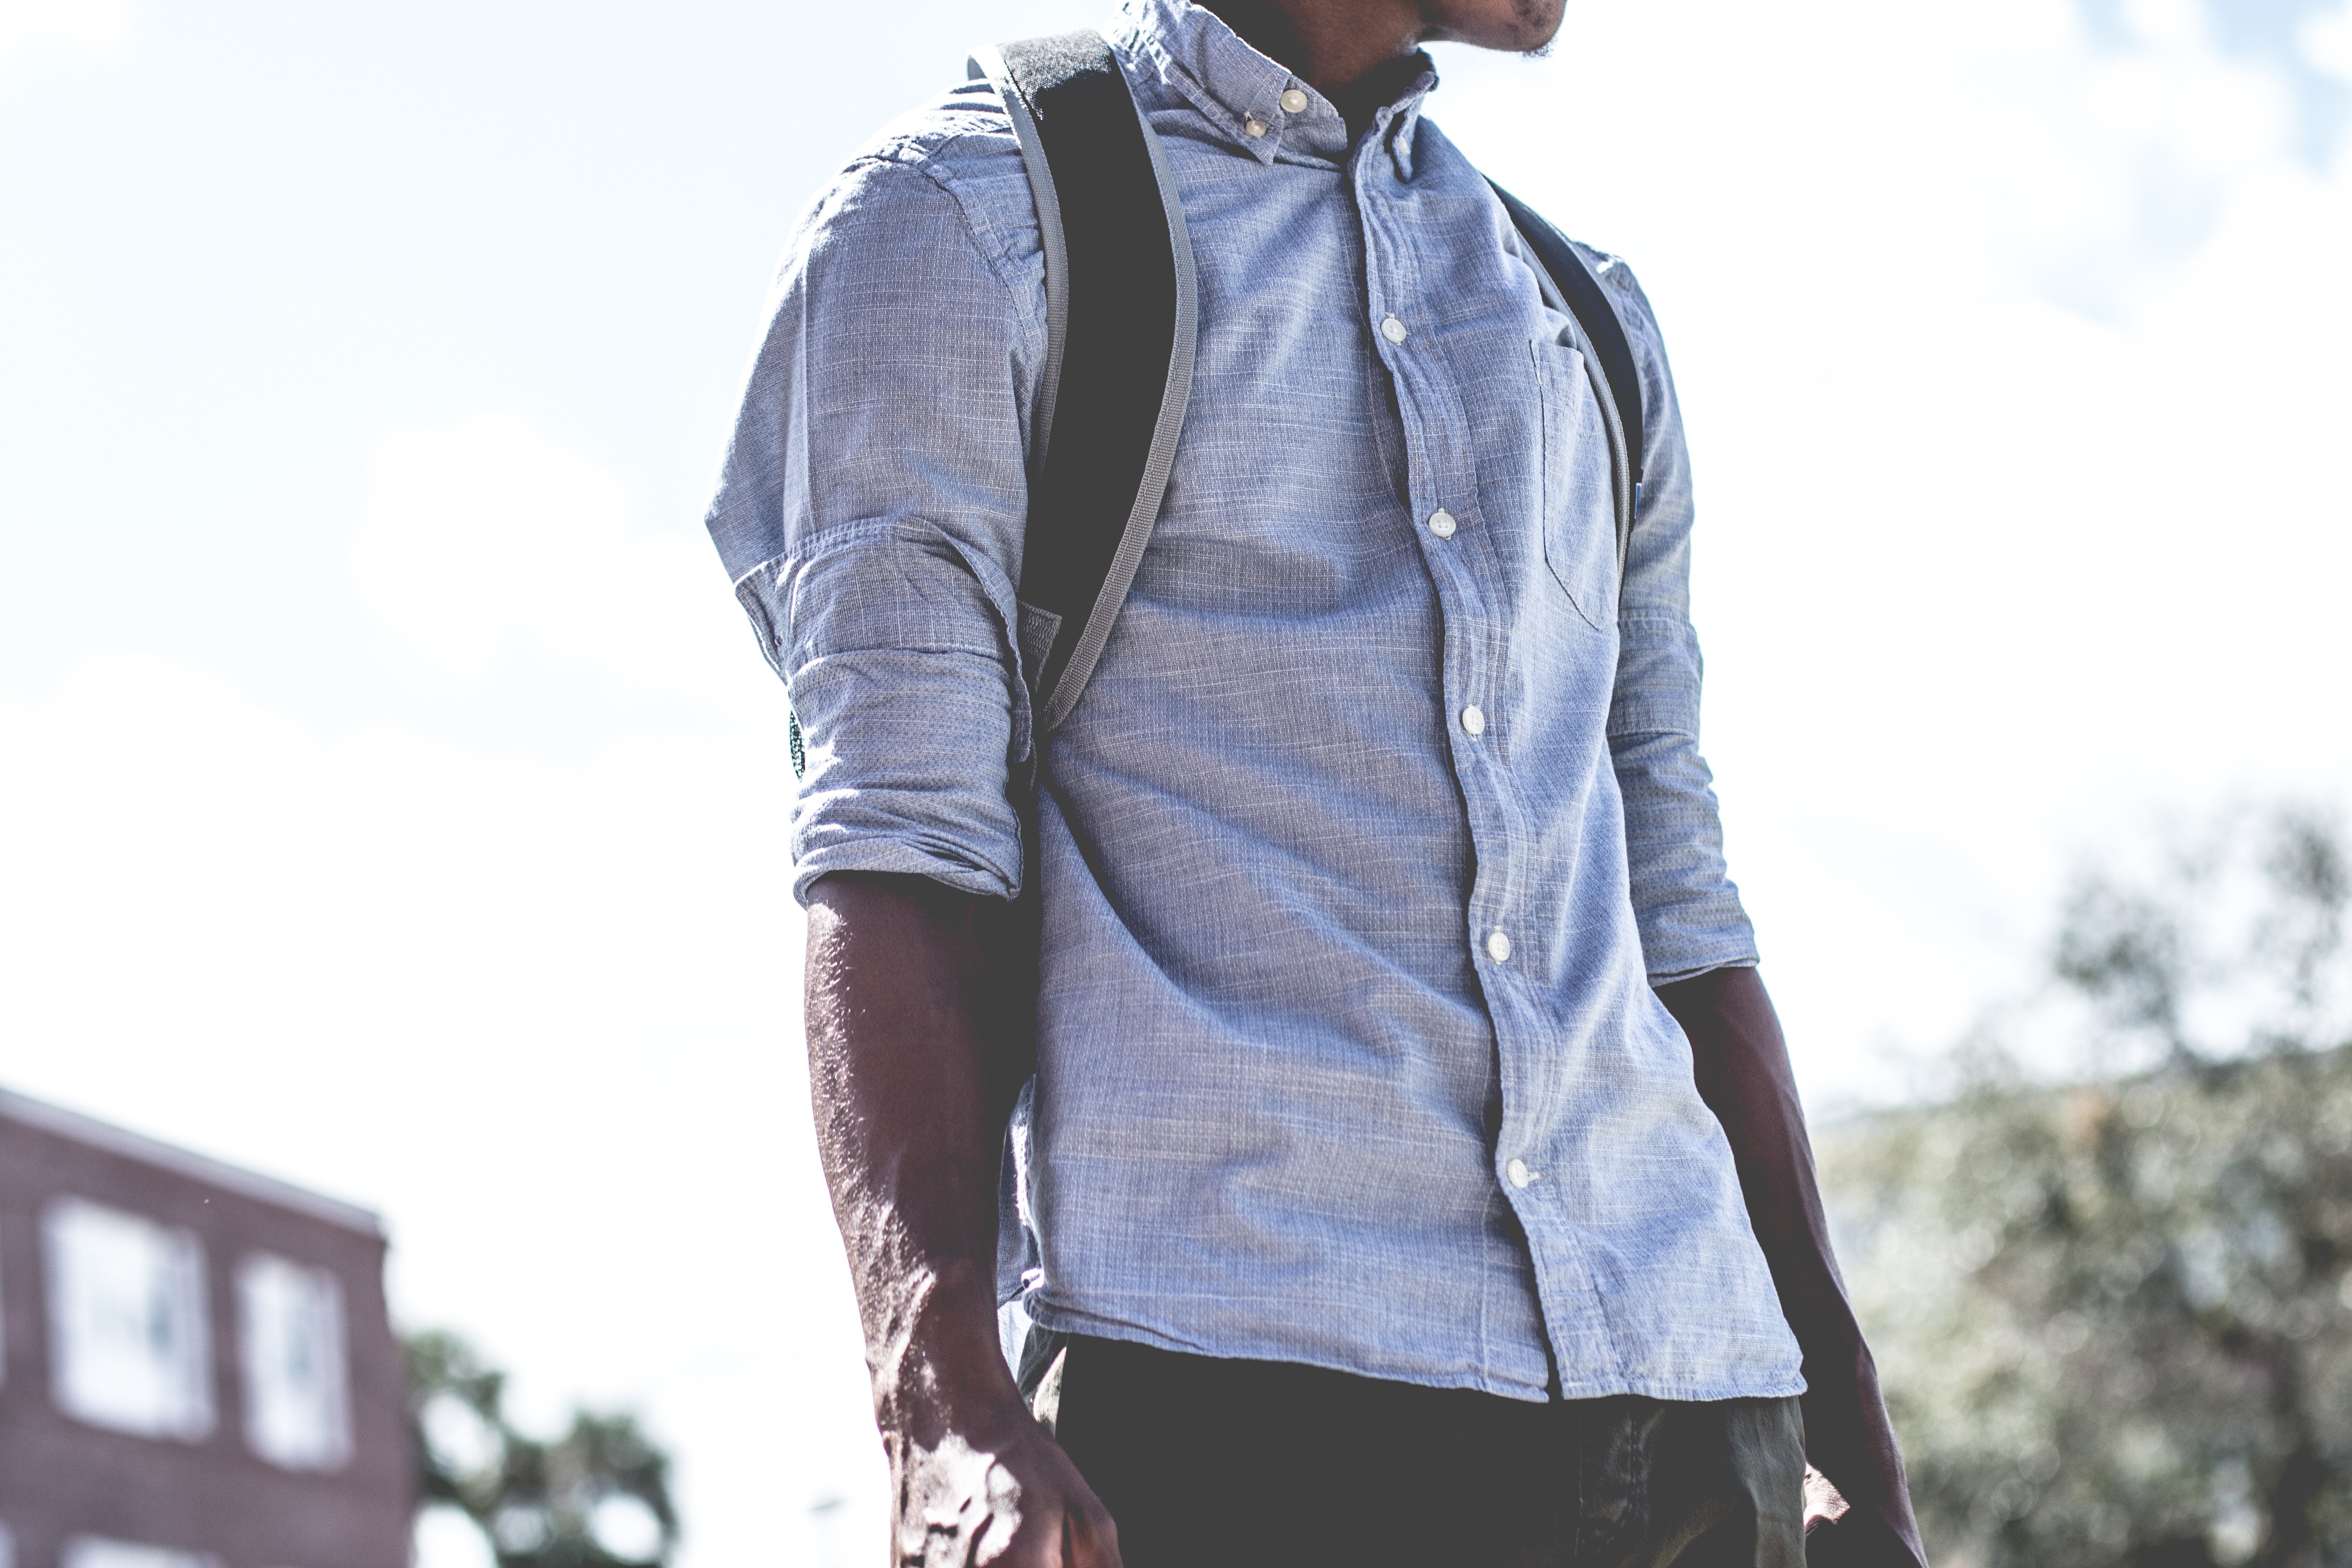
man, leather, male, guy, pattern, jeans, spring, fashion, blue, clothing, jacket, outerwear, denim, posing, textile